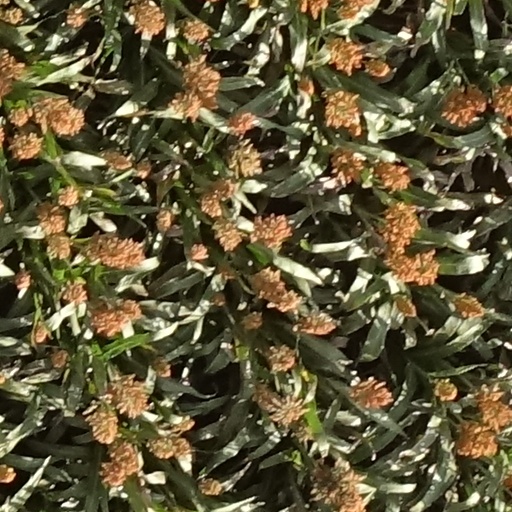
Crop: sorghum